Toulouse railway network

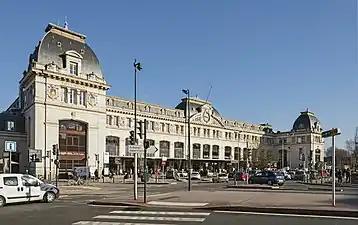
"Toulouse-Matabiau" station

The Toulouse railway network is roughly star-shaped. The structuring axis is the Bordeaux–Sète line, which crosses the agglomeration in a north-west - south-east orientation, following on a part of the route the Canal du Midi. Near the city center is the most important station of the city, Toulouse-Matabiau.